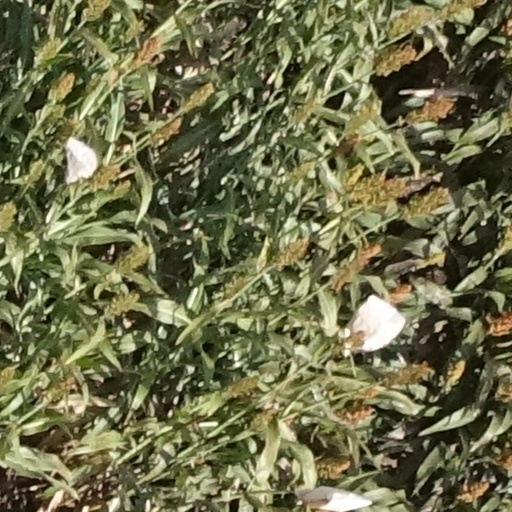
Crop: sorghum